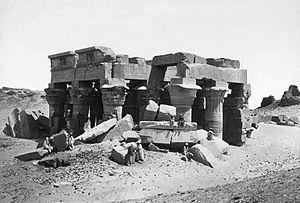
Le temple de Sobek et Haroëris situé à Kôm Ombo, l'ancienne Noubit, est le temple égyptien dédié au culte des dieux Sobek et Haroëris. Il est partiellement ruiné, une partie du temple s'étant effondrée dans le Nil.